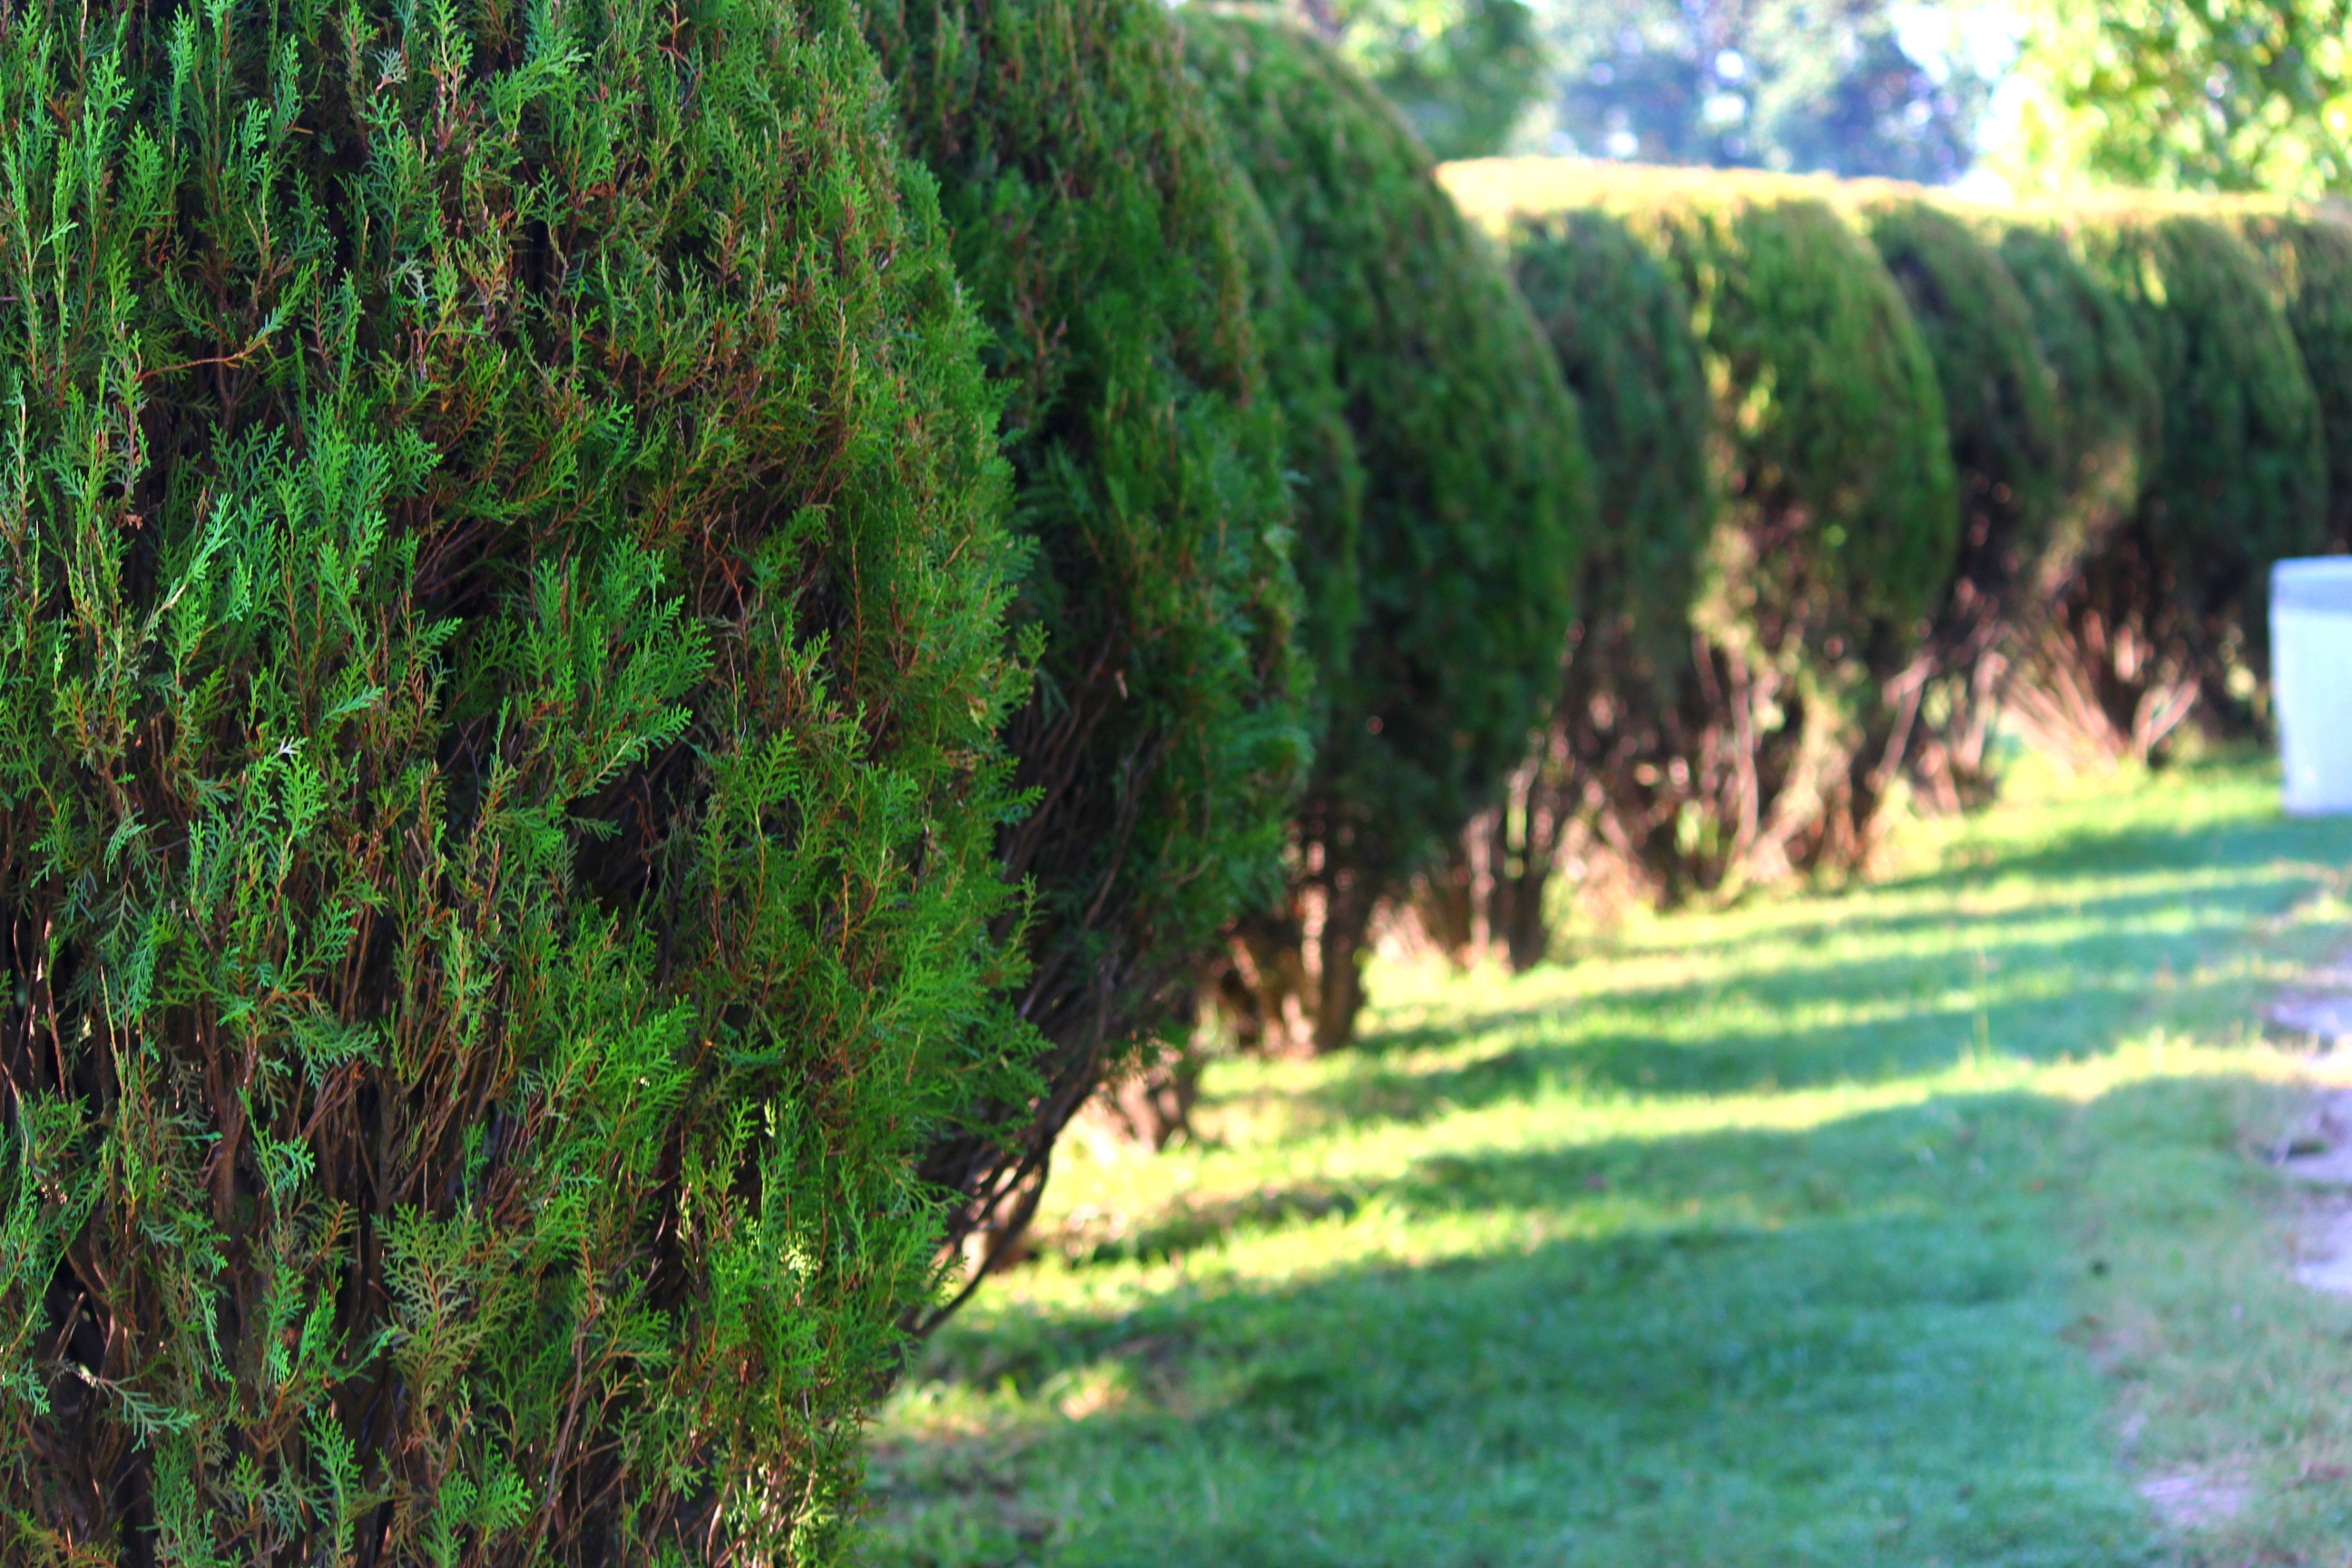
tree, nature, grass, blossom, plant, road, bench, lawn, summer, travel, love, rose, spring, green, color, space, evergreen, park, usa, america, blooming, garden, close, flowers, washington, conifer, outdoors, north, international, location, focus, spruce, gardening, shrub, plantation, horizontal, united, ornamental, woodland, test, ecosystem, selective, states, oregon, portland, hedge, copy, biome, grass family, woody plant, temperate coniferous forest, land plant